Pterosaur

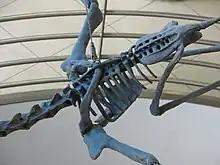
The shoulder girdle connected to the notarium

The shoulder girdle was a strong structure that transferred the forces of flapping flight to the thorax. It was probably covered by thick muscle layers. The upper bone, the shoulder blade, was a straight bar. It was connected to a lower bone, the coracoid that is relatively long in pterosaurs. In advanced species, their combined whole, the scapulocoracoid, was almost vertically oriented. The shoulder blade in that case fitted into a recess in the side of the notarium, while the coracoid likewise connected to the breastbone. This way, both sides together made for a rigid closed loop, able to withstand considerable forces. A peculiarity was that the breastbone connections of the coracoids often were asymmetrical, with one coracoid attached in front of the other. In advanced species the shoulder joint had moved from the shoulder blade to the coracoid. The joint was saddle-shaped and allowed considerable movement to the wing. It faced sideways and somewhat upwards.